Orgelbüchlein

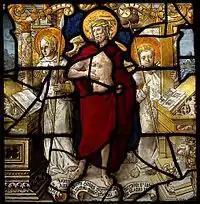
Christ with angels, early 16C stained glass from Steinfeld Abbey

Below is the text of the hymn from the "Ballad of the Passion" (1527) by Heinrich Müller with a 16th-century translation from "The Gude and Godlie Ballatis".